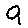
Label: 9